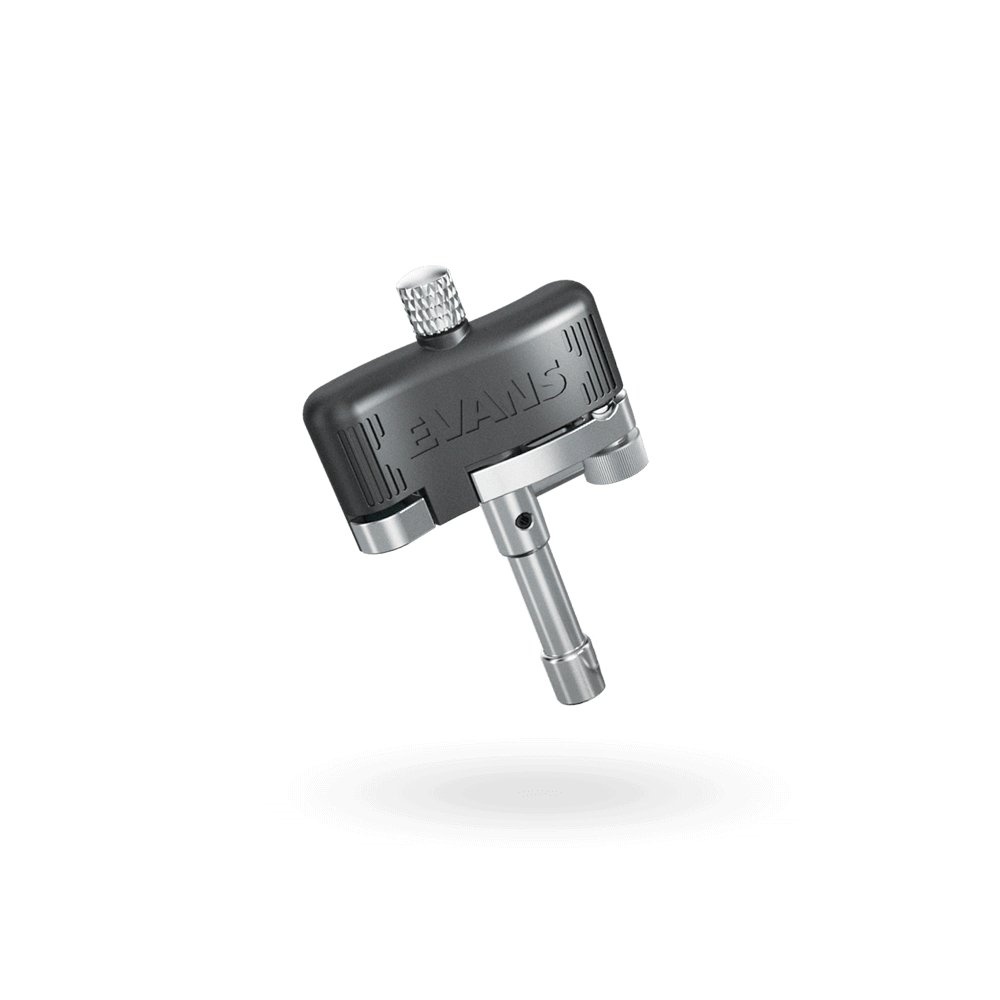
Evans - Torque Drum Key
The Evans Torque drum key helps you attain more-accurate tuning with its torque handle that can be set to a desired tension. This key provides an ergonomic grip for maximum comfort, a knurled knob for quick spinning, and a slip-resistant magnetic head.
Brand: Evans
Category: Arts & Entertainment > Hobbies & Creative Arts > Musical Instrument & Orchestra Accessories > Percussion Accessories > Drum Keys > Tension Drum Keys